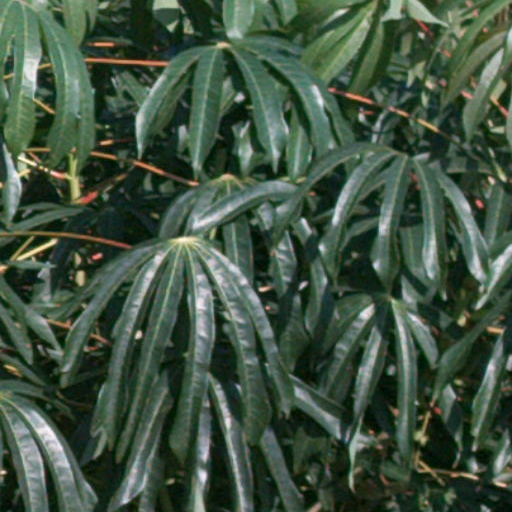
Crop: cassava